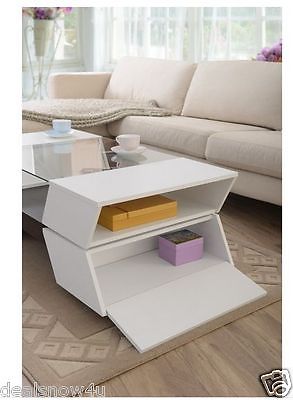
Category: table